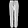
Label: Trouser